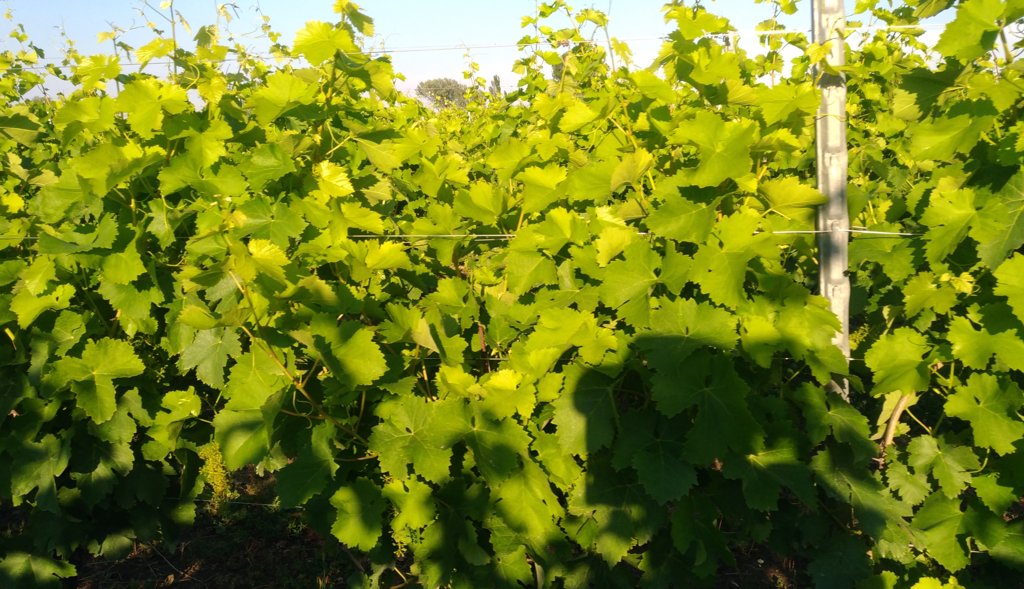
Berries visible: 0
Grape clusters: 0